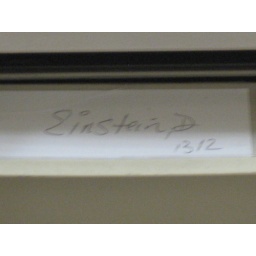
Diana's drawer in the medication cabinet in the hallway for all the rooms.